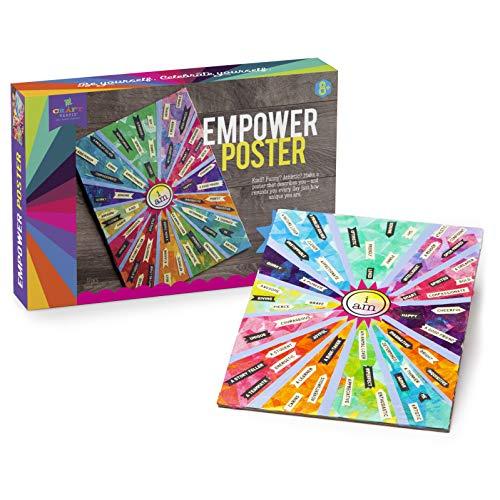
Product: Craft-tastic – Empower Poster – Craft Kit – Design a One-of-a-Kind Inspirational Poster
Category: Toys & Games | Arts & Crafts | Craft Kits | Paper Craft
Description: PERFECT GIFT FOR AGES 8 AND ABOVE: Make this feel-good poster by choosing the empowering words that describe why you're wonderful and truly unique.
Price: $14.47
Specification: ProductDimensions:3x10x15inches|ItemWeight:15.2ounces|ShippingWeight:15.2ounces(Viewshippingratesandpolicies)|DomesticShipping:ItemcanbeshippedwithinU.S.|InternationalShipping:ThisitemcanbeshippedtoselectcountriesoutsideoftheU.S.LearnMore|ASIN:B01D52Q1UC|Itemmodelnumber:CT1688|Manufacturerrecommendedage:8-15years